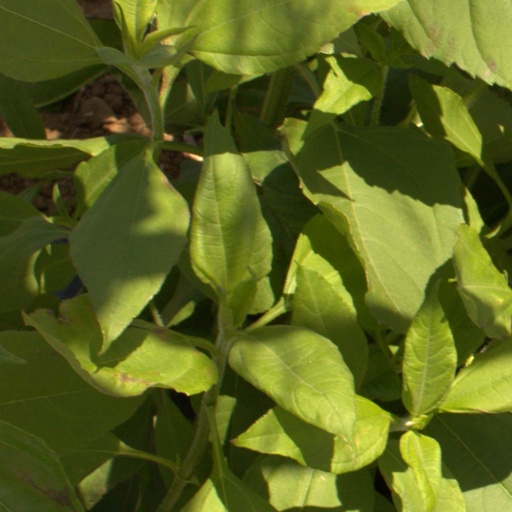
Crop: Jerusalem artichoke